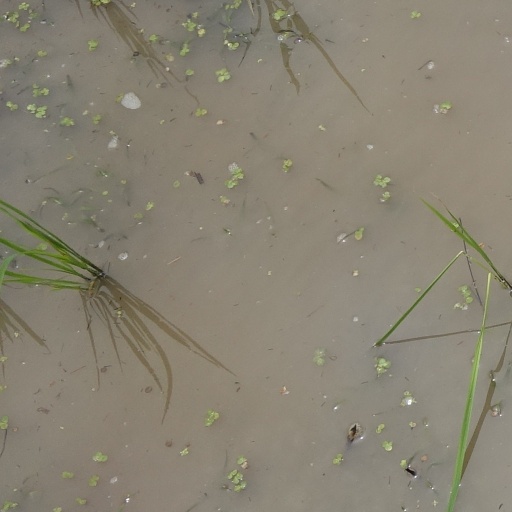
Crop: rice